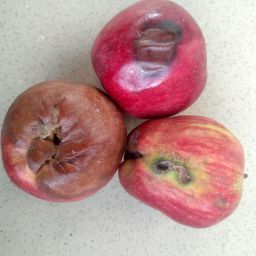
Fruit: Apple
Quality: Bad